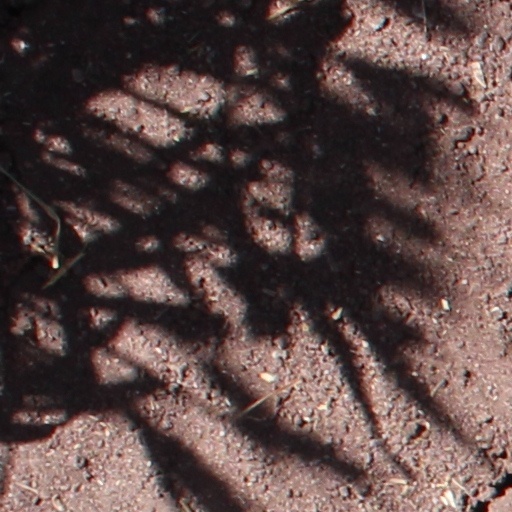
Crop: wheat